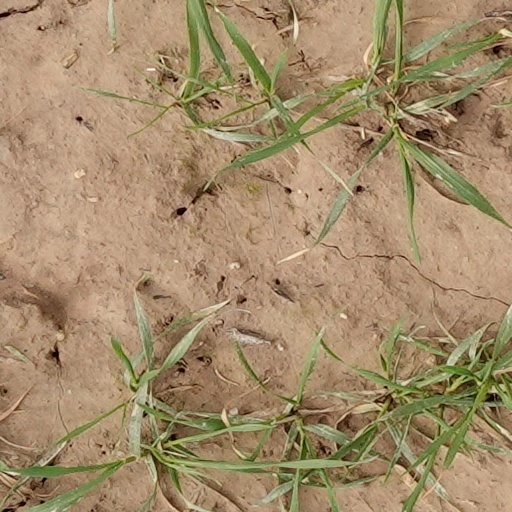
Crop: wheat